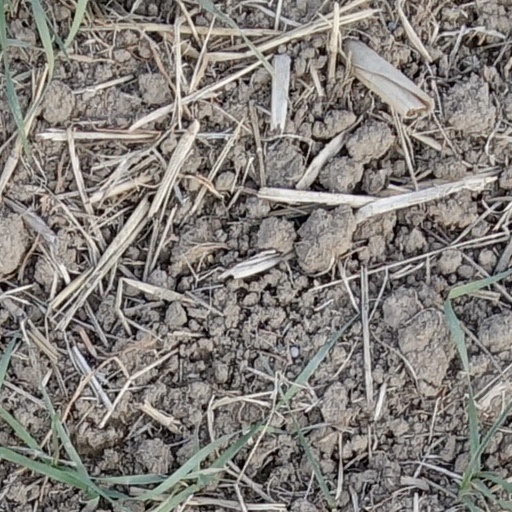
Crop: wheat